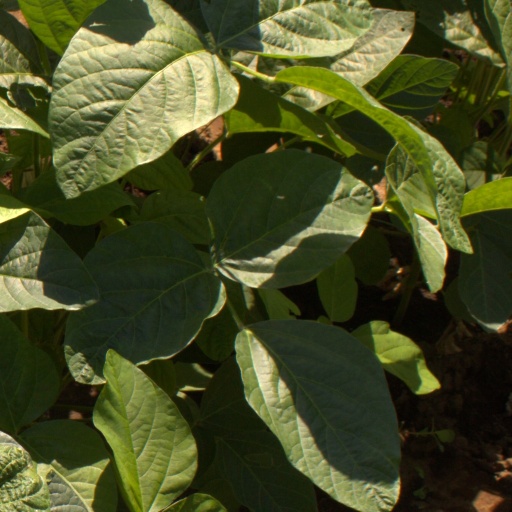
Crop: soybean